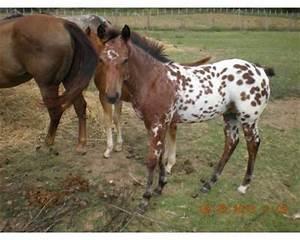
horse